Describe the emotion expressed in this image:  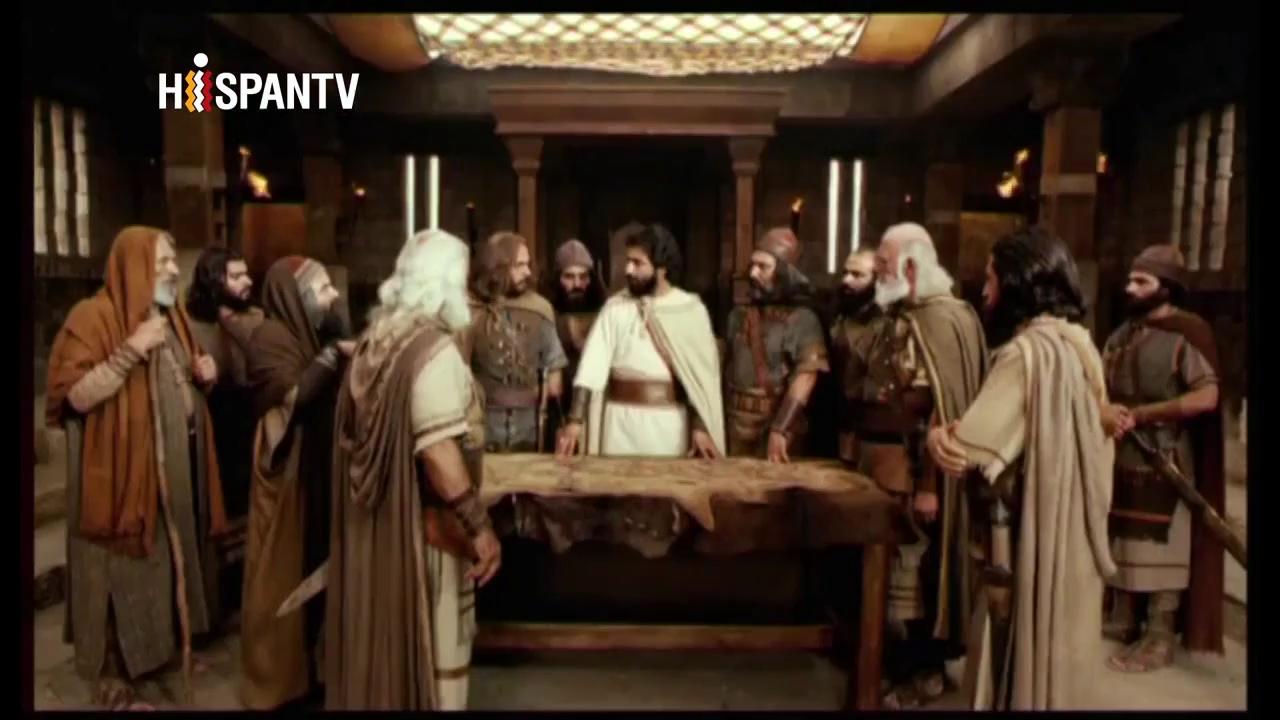
This person displays Pain, valence and arousal with low intensity.